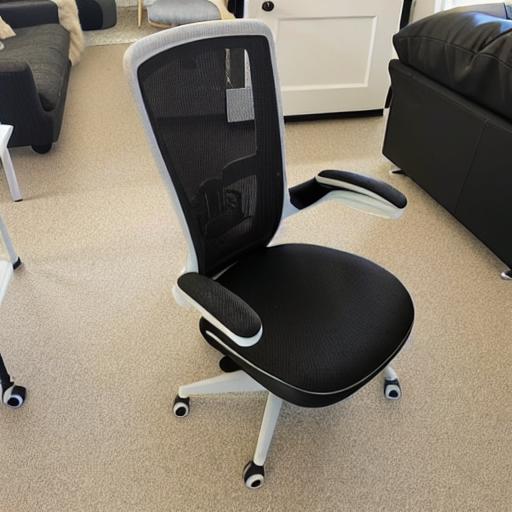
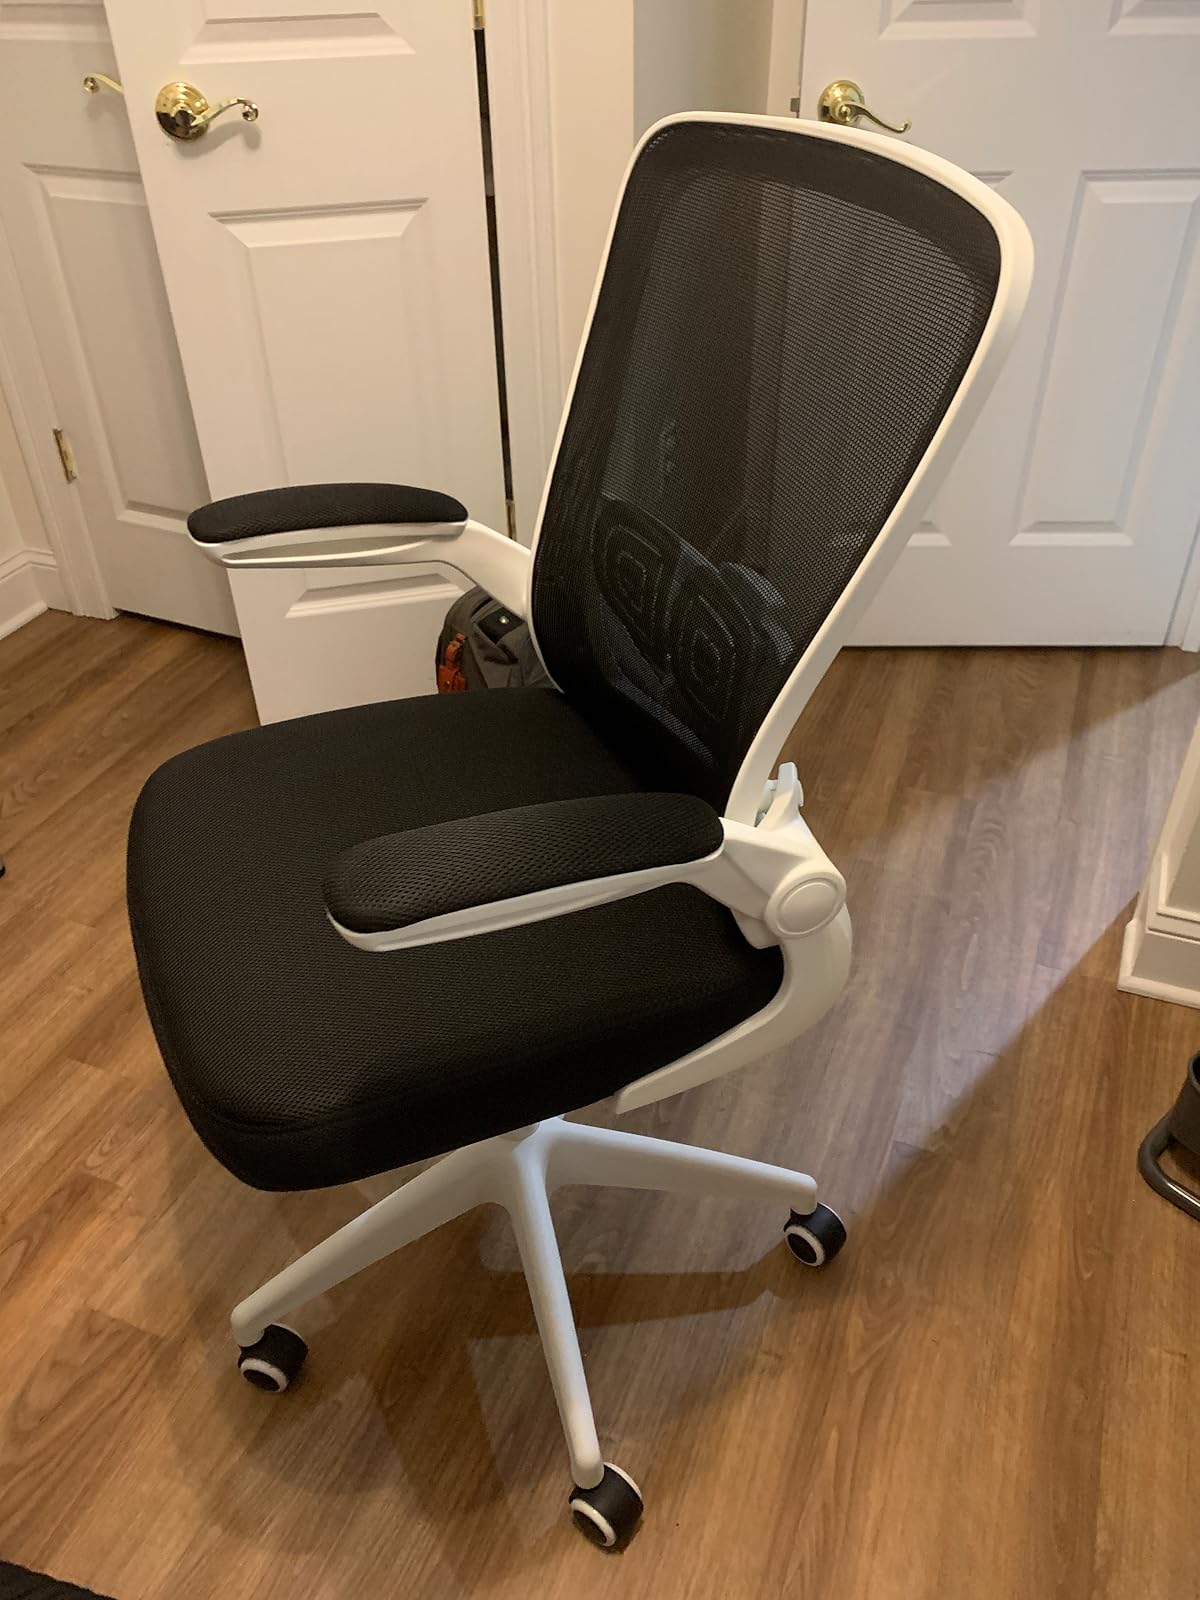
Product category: items_chair
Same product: no